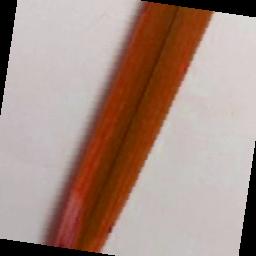
Label: Rice___Brown_Spot